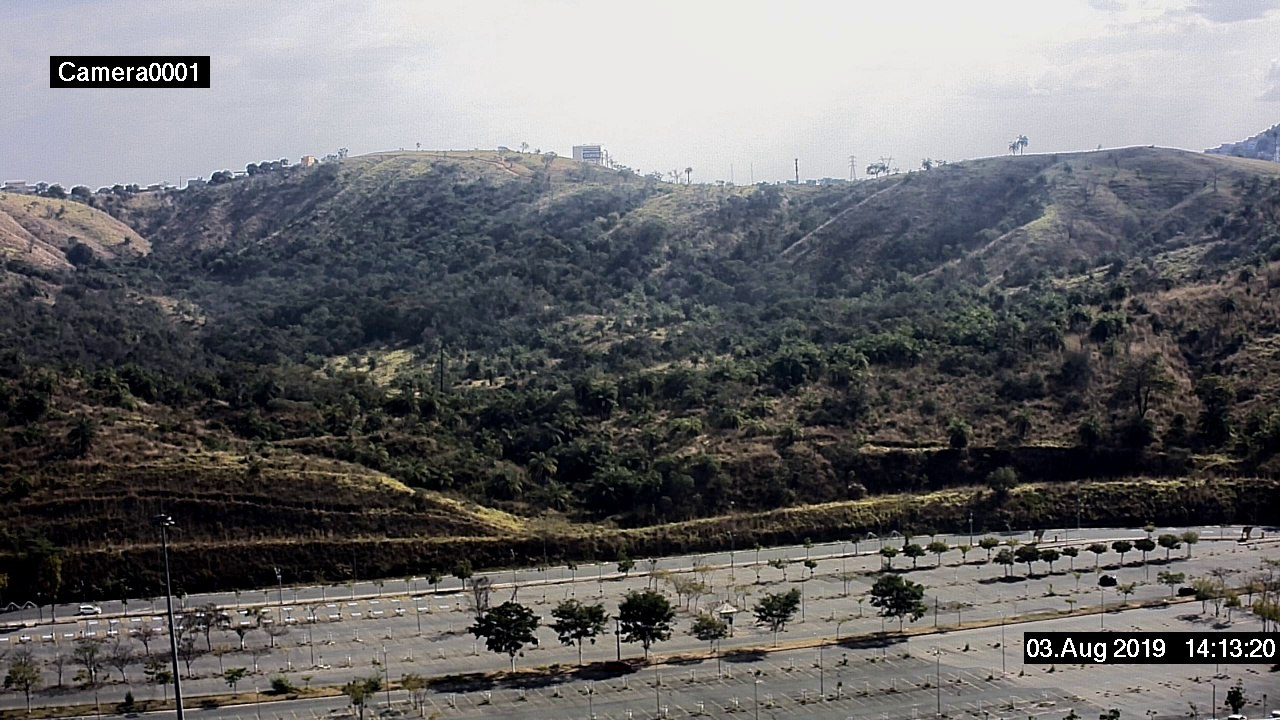
Fire: no
Smoke: no